2015 Pan American Games opening ceremony

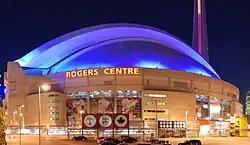
The Rogers Centre (Pan Am Ceremonies Venue) hosted the opening ceremony

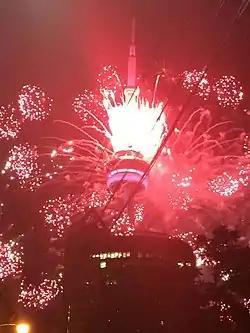
CN Tower during the opening ceremony

The opening ceremony of the 2015 Pan American Games took place on Friday July 10, 2015, beginning at 8:00 p.m. EDT at the Rogers Centre (Pan Am Dome) in Toronto, Ontario, Canada. The opening ceremony was produced and directed by Cirque du Soleil. The production was the largest event produced by the company ever, and cost approximately $30 million CAD to produce.